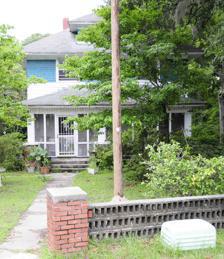
Building: Dr. York Bailey House
Country: United States of America
Year built: 1915
Historic house in South Carolina, United States United States historic place Dr. York Bailey House U.S. National Register of Historic Places Dr. York Bailey House, June 2012 Show map of South Carolina Show map of the United States Location US Hwy. 21, approx. .2 mi. E of jct. with Lands End Rd., Frogmore, South Carolina Coordinates 32°23′52″N 80°34′27″W / 32.39778°N 80.57417°W / 32.39778; -80.57417 Area less than one acre Built c. 1915 ( 1915 ) Architectural style American Foursquare MPS Historic Resources of St. Helena Island c. 1740-c. 1935 MPS NRHP reference No. 88001726 Added to NRHP October 6, 1988 Dr. York Bailey House , also known as the Sara Rhodan House , is a historic home located on Saint Helena Island near Frogmore , Beaufort County, South Carolina . It was built about 1915, and is a two-story, vernacular frame American Foursquare style dwelling.  It was built for Dr. York W. Bailey (1881-1971), a prominent native of the island who was St. Helena's first African-American doctor and only resident physician for over 50 years.  He lived in this house until his death in 1971. The York W. Bailey Cultural Center and Museum at Penn Community Center is named for him. The house was from a mail order catalogue. It was listed in the National Register of Historic Places in 1988. References